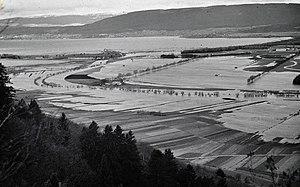
Inondation dans la région des trois lacs en Suisse.
La correction des eaux du Jura est une vaste entreprise d'aménagements hydrauliques réalisée en Suisse dans la région des trois lacs de Neuchâtel, Morat et Bienne. Ces aménagements comprennent des opérations de curage, d'assainissement et de détournement de cours d'eau. Les travaux ont eu lieu en trois phases au cours des XIXᵉ et XXᵉ siècles.
Le Pays des Trois-Lacs est une région de Suisse, qui entoure les lacs de Neuchâtel, de Bienne et de Morat.
L'hydrologie est la science qui étudie le cycle de l'eau dans son ensemble, c'est-à-dire les échanges d'eau entre le sol et l'atmosphère mais aussi entre le sol et le sous-sol.
Le Grand-Marais, appelé en allemand Grosses Moos, est un marais de Suisse.